Lynsi Snyder

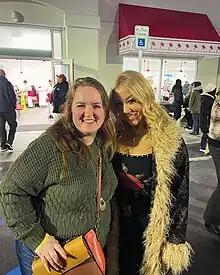
Snyder (right) in 2023

Snyder co-founded Slave 2 Nothing, a non-profit corporation that exists to create, educate and assist in solutions to eliminate human trafficking and help individuals and their families to experience complete freedom and healing from substance addiction, with her husband Sean Ellingson in 2016. The foundation raises money and directs it to organizations that combat both substance abuse and human trafficking. In 2021, it made 96 grants totaling $1.7 million to nonprofit organizations in the seven states where In-N-Out has restaurants. In 2023, it made 117 grants totaling $2.5 million.